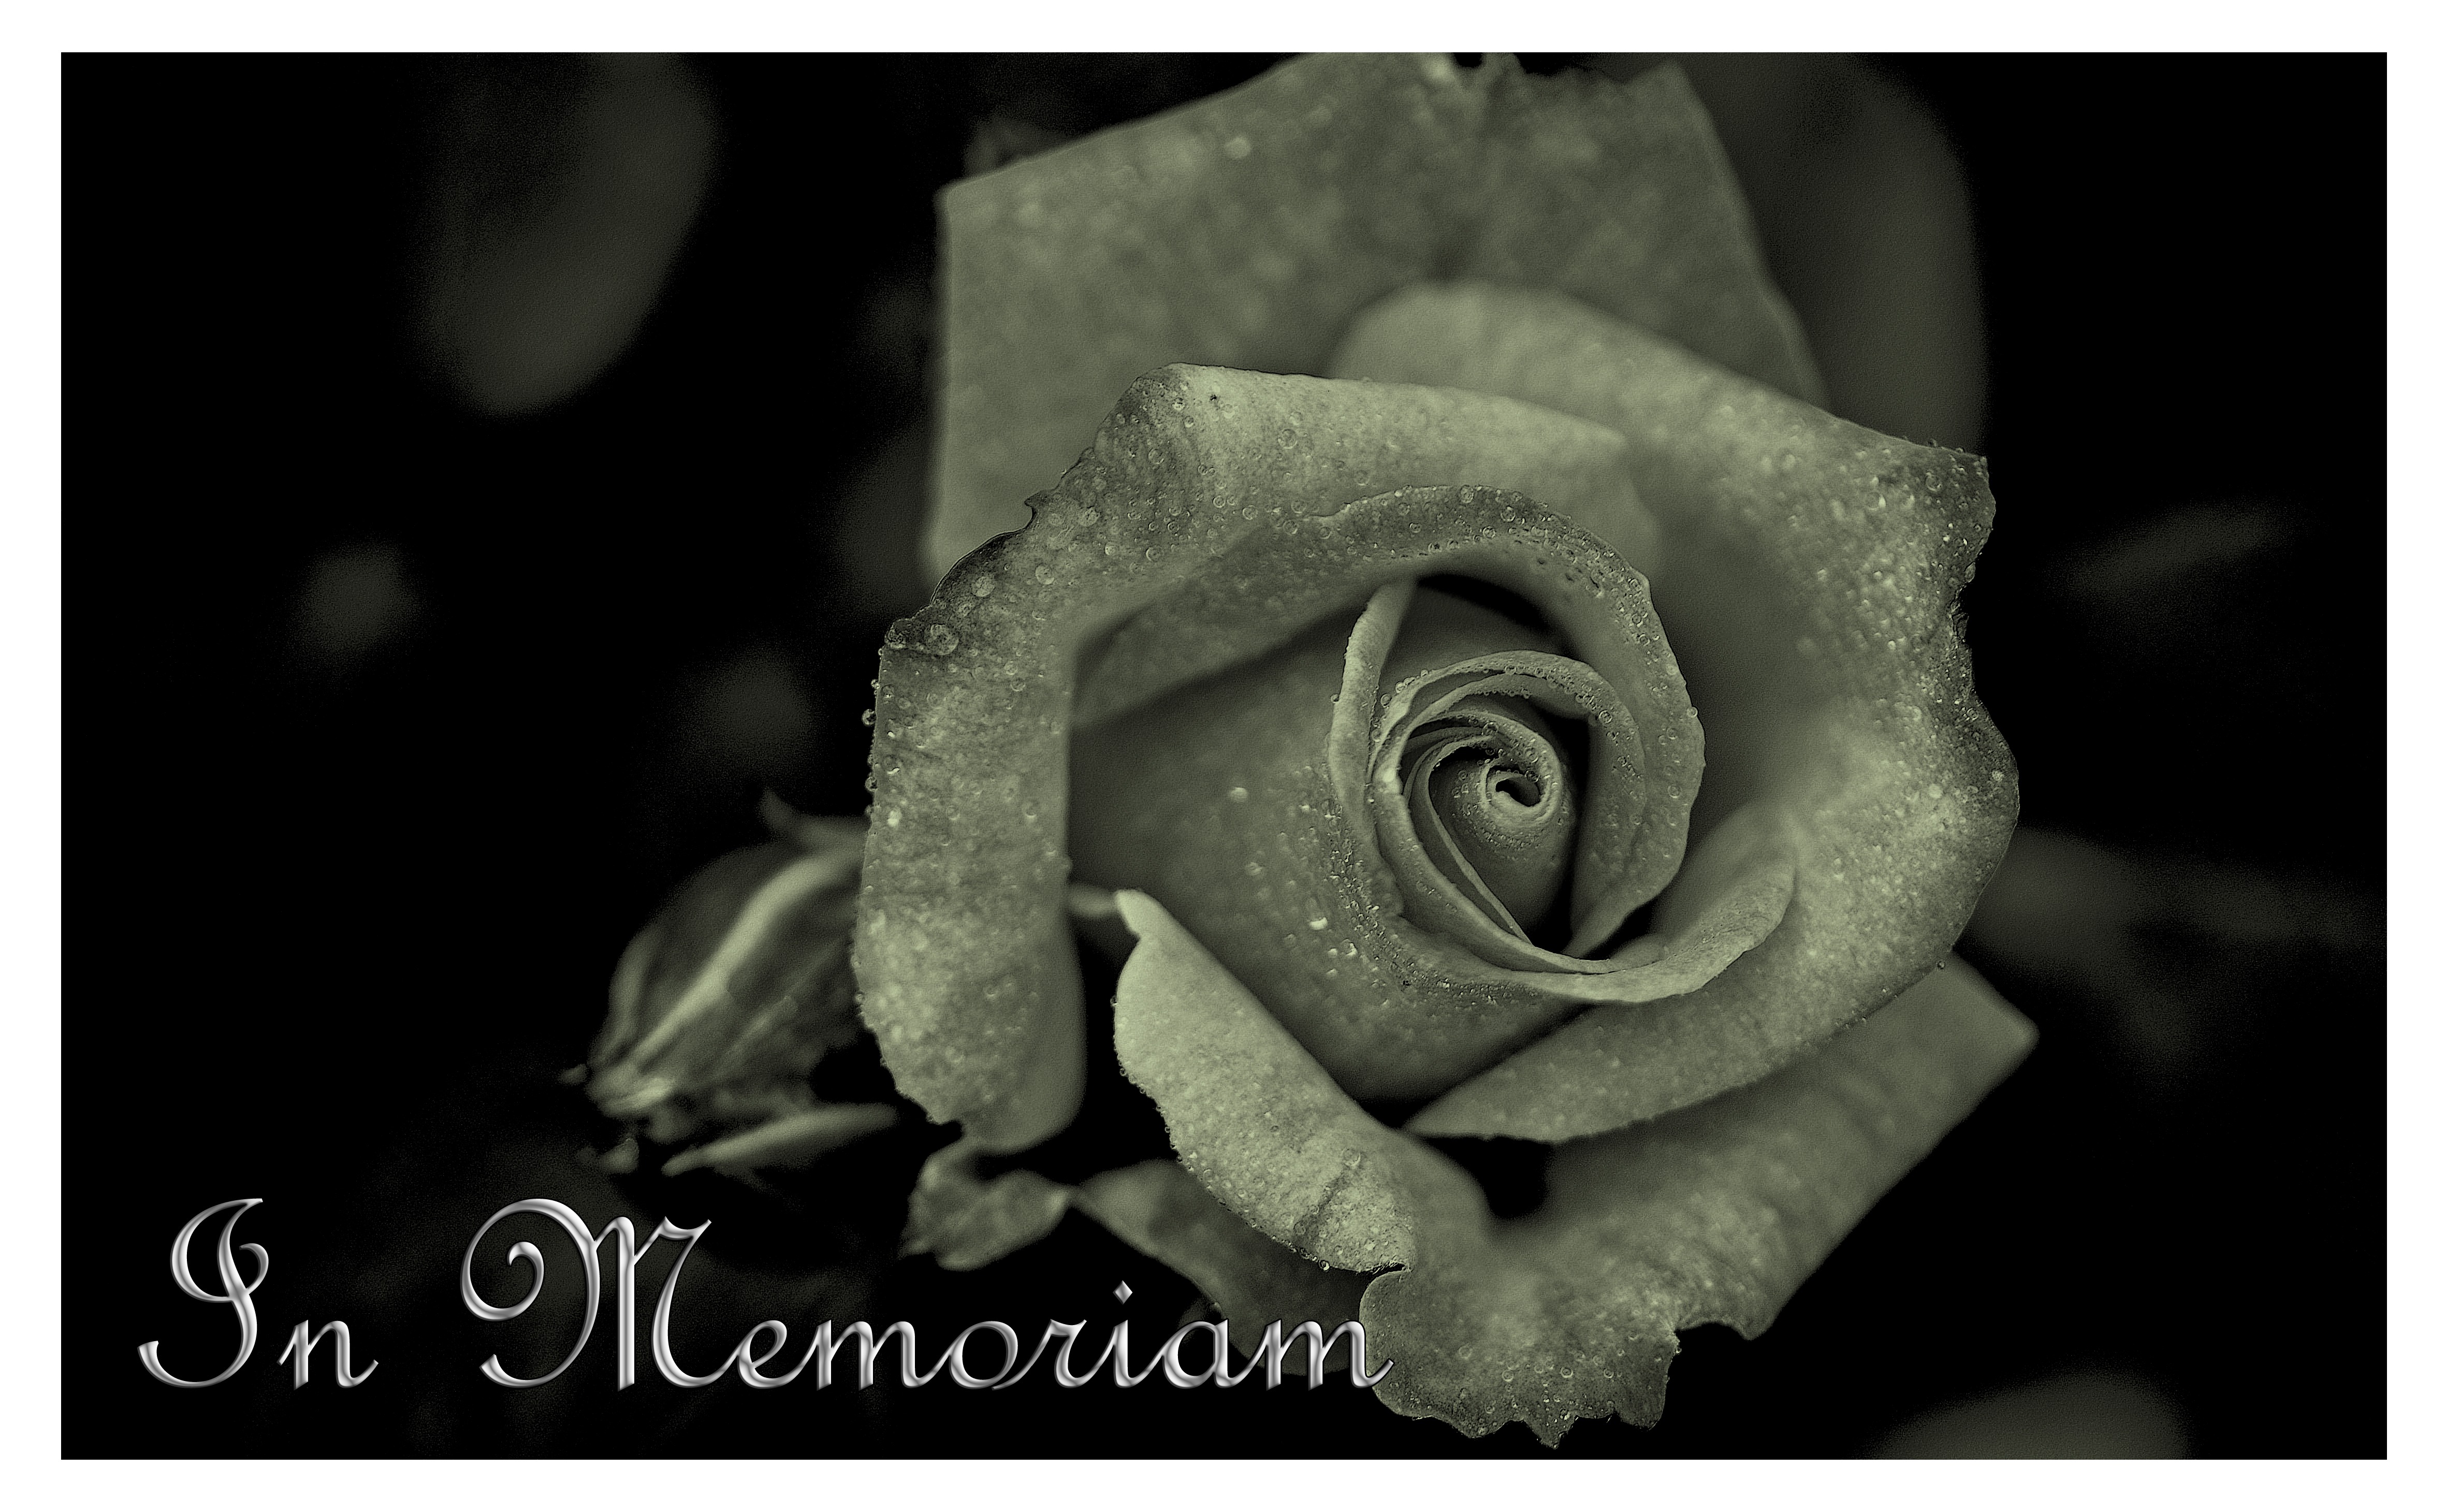
black and white, plant, photography, flower, petal, rose, memory, monochrome, death, flora, map, forever, close up, commemorate, pain, die, condolences, mourning, saying, funeral, force, consolation, flowering plant, rose family, still life photography, monochrome photography, trauerkarte, land plant